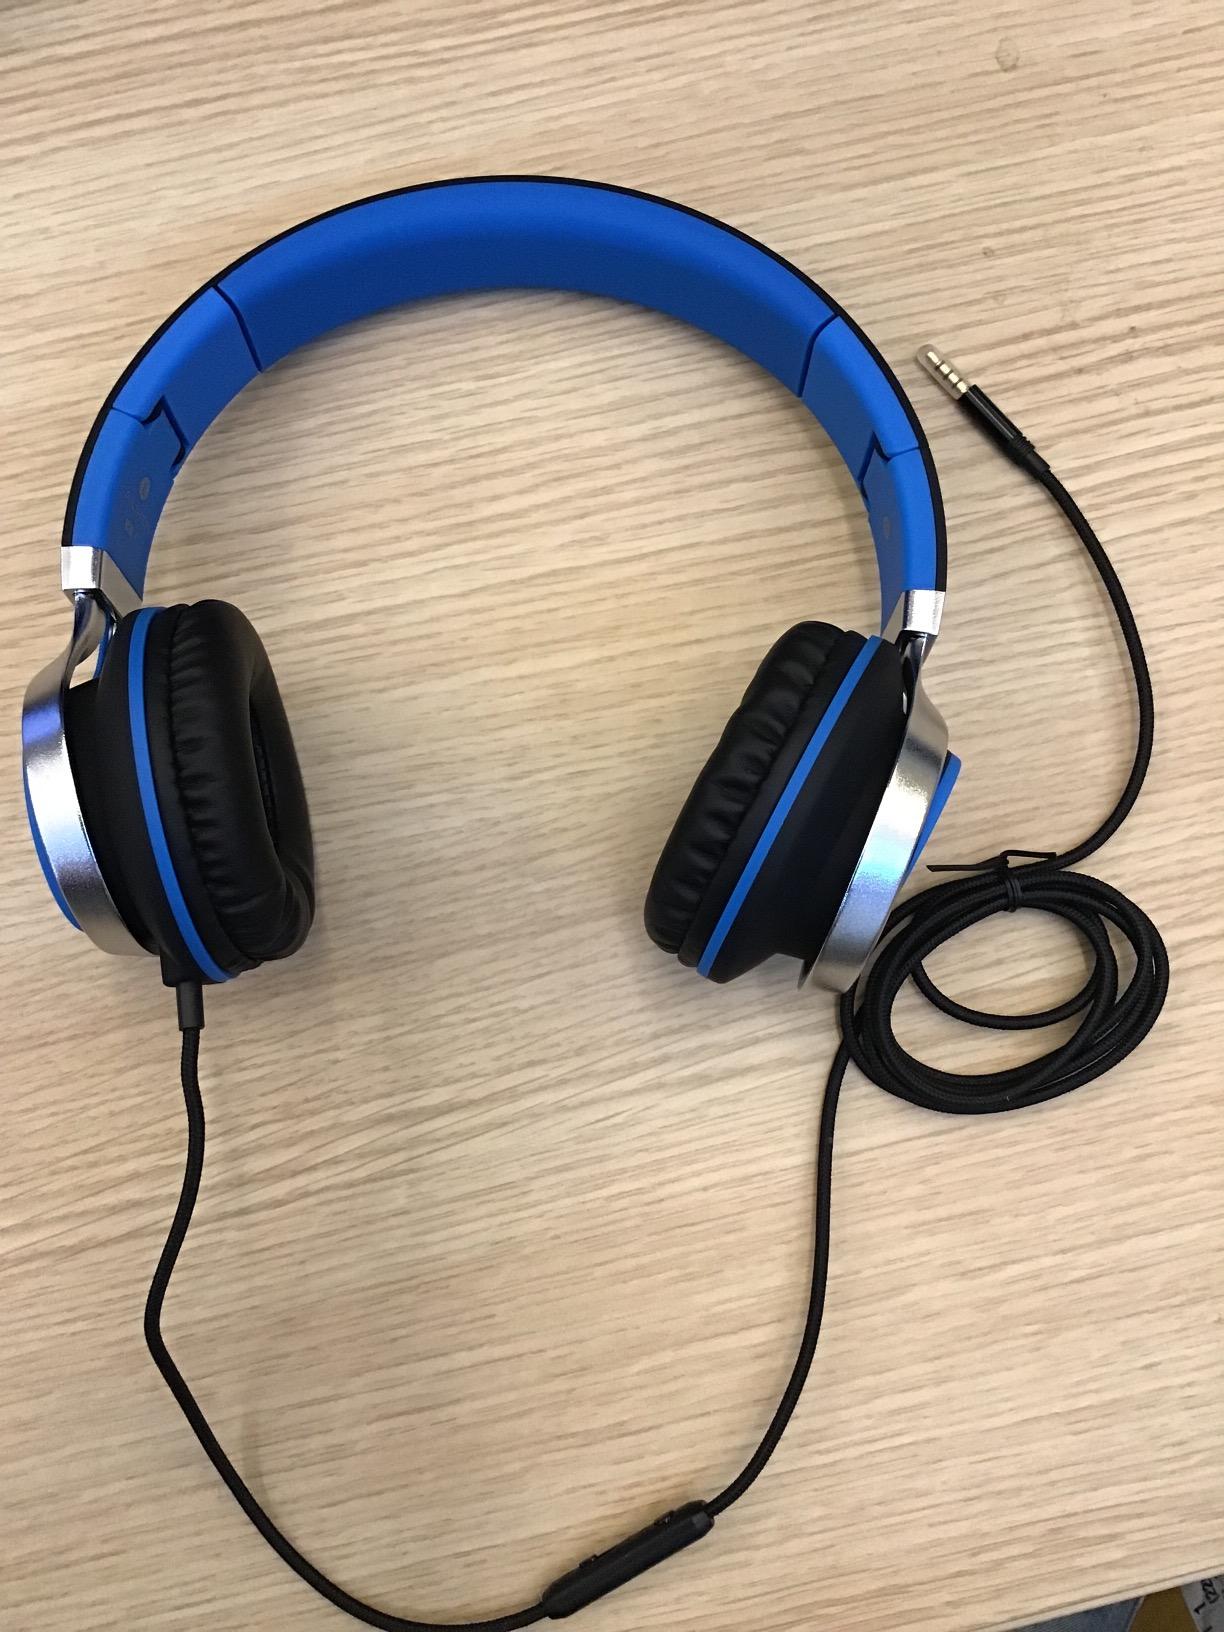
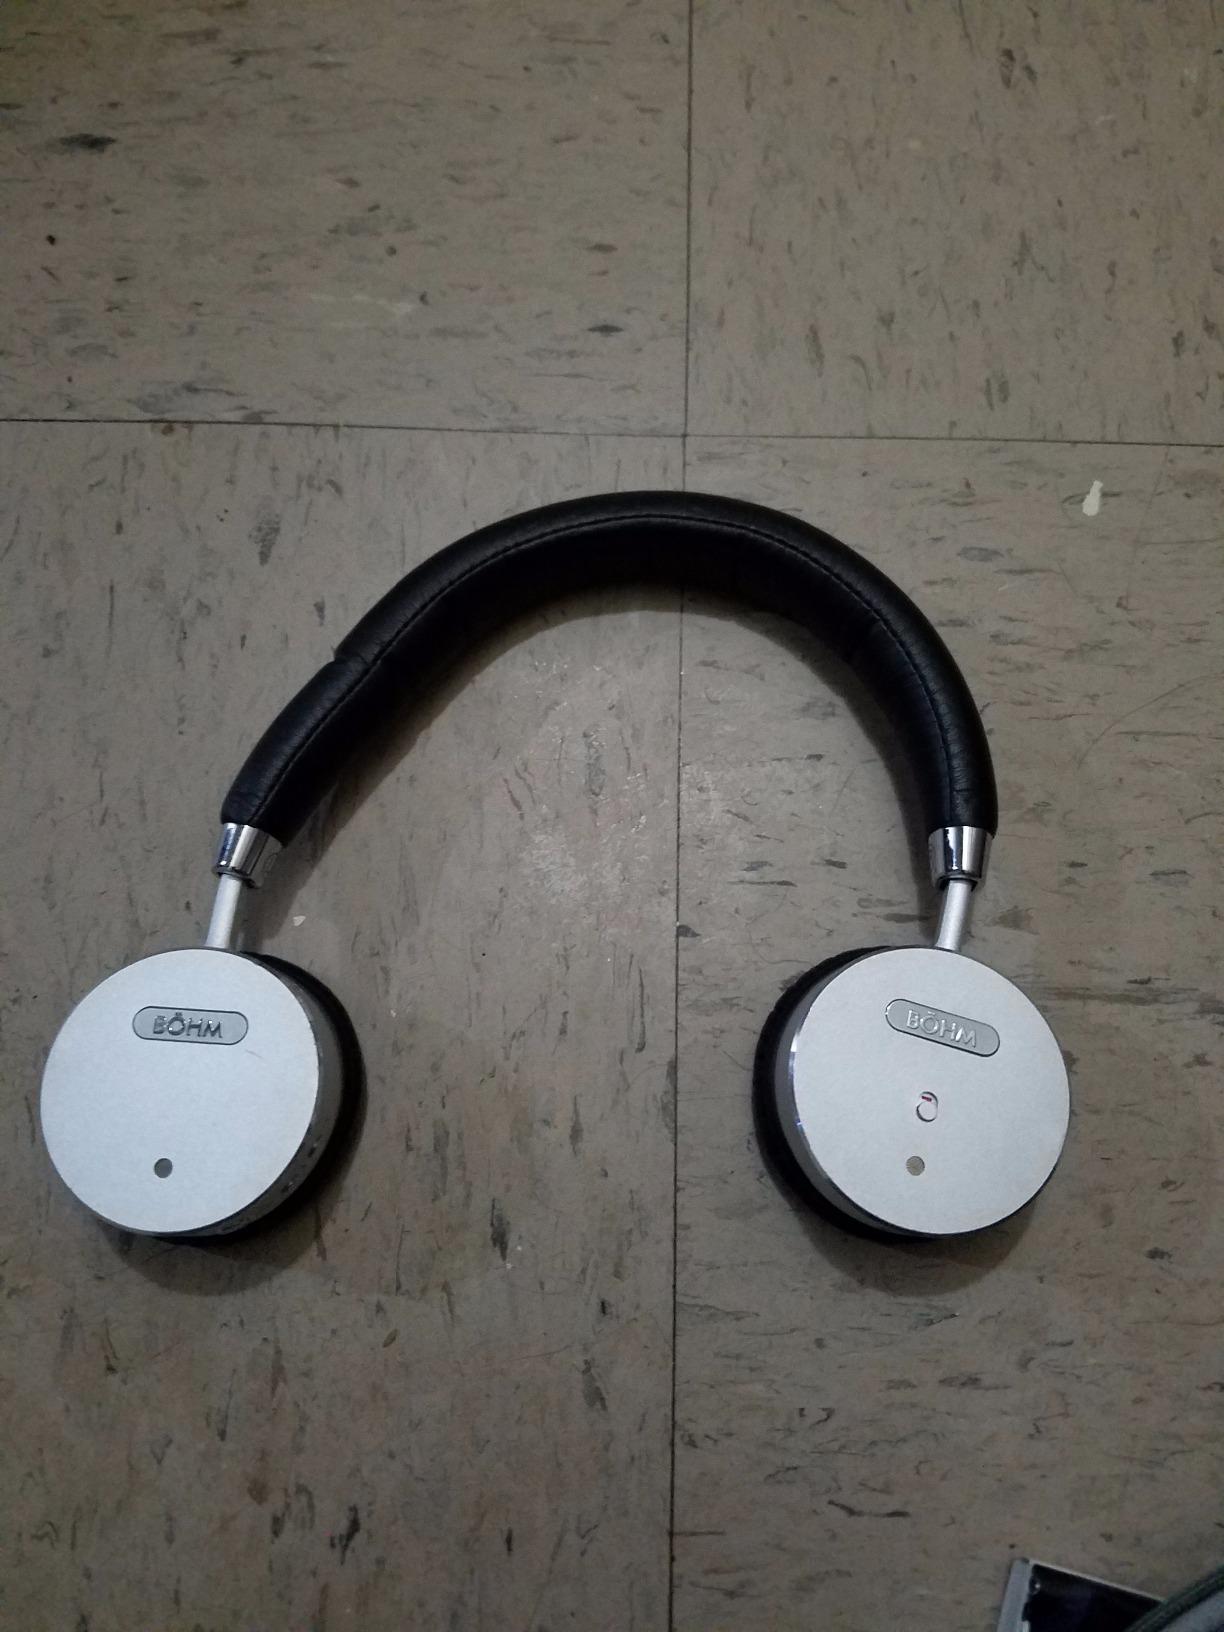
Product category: headphones
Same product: no